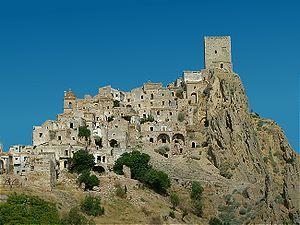
L'abandonologie est l'activité d'une personne abandonologue qui parcourt un pays à la recherche de villages abandonnés, de bâtiments publics et privés en ruine, de structures, de lieux d'activités abandonnés soit pour se documenter, soit pour étudier l'histoire du lieu. Si l'origine du mot est récente, le concept nouveau qui est créé peut être appliqué pour caractériser d'anciens ouvrages ou d'anciens films.
Craco est une commune italienne de moins de 1 000 habitants, située dans la province de Matera, dans la région Basilicate, en Italie méridionale.
Une ville fantôme est une ville initialement habitée et animée qui a été abandonnée. Généralement, l'abandon d'une ville résulte du tarissement de l'activité économique qui la faisait vivre ou d'une catastrophe d'origine naturelle ou humaine. D'autres causes peuvent expliquer le phénomène, comme la disparition des ressources naturelles comme l'eau potable, ou le retrait brutal des voies de communication.